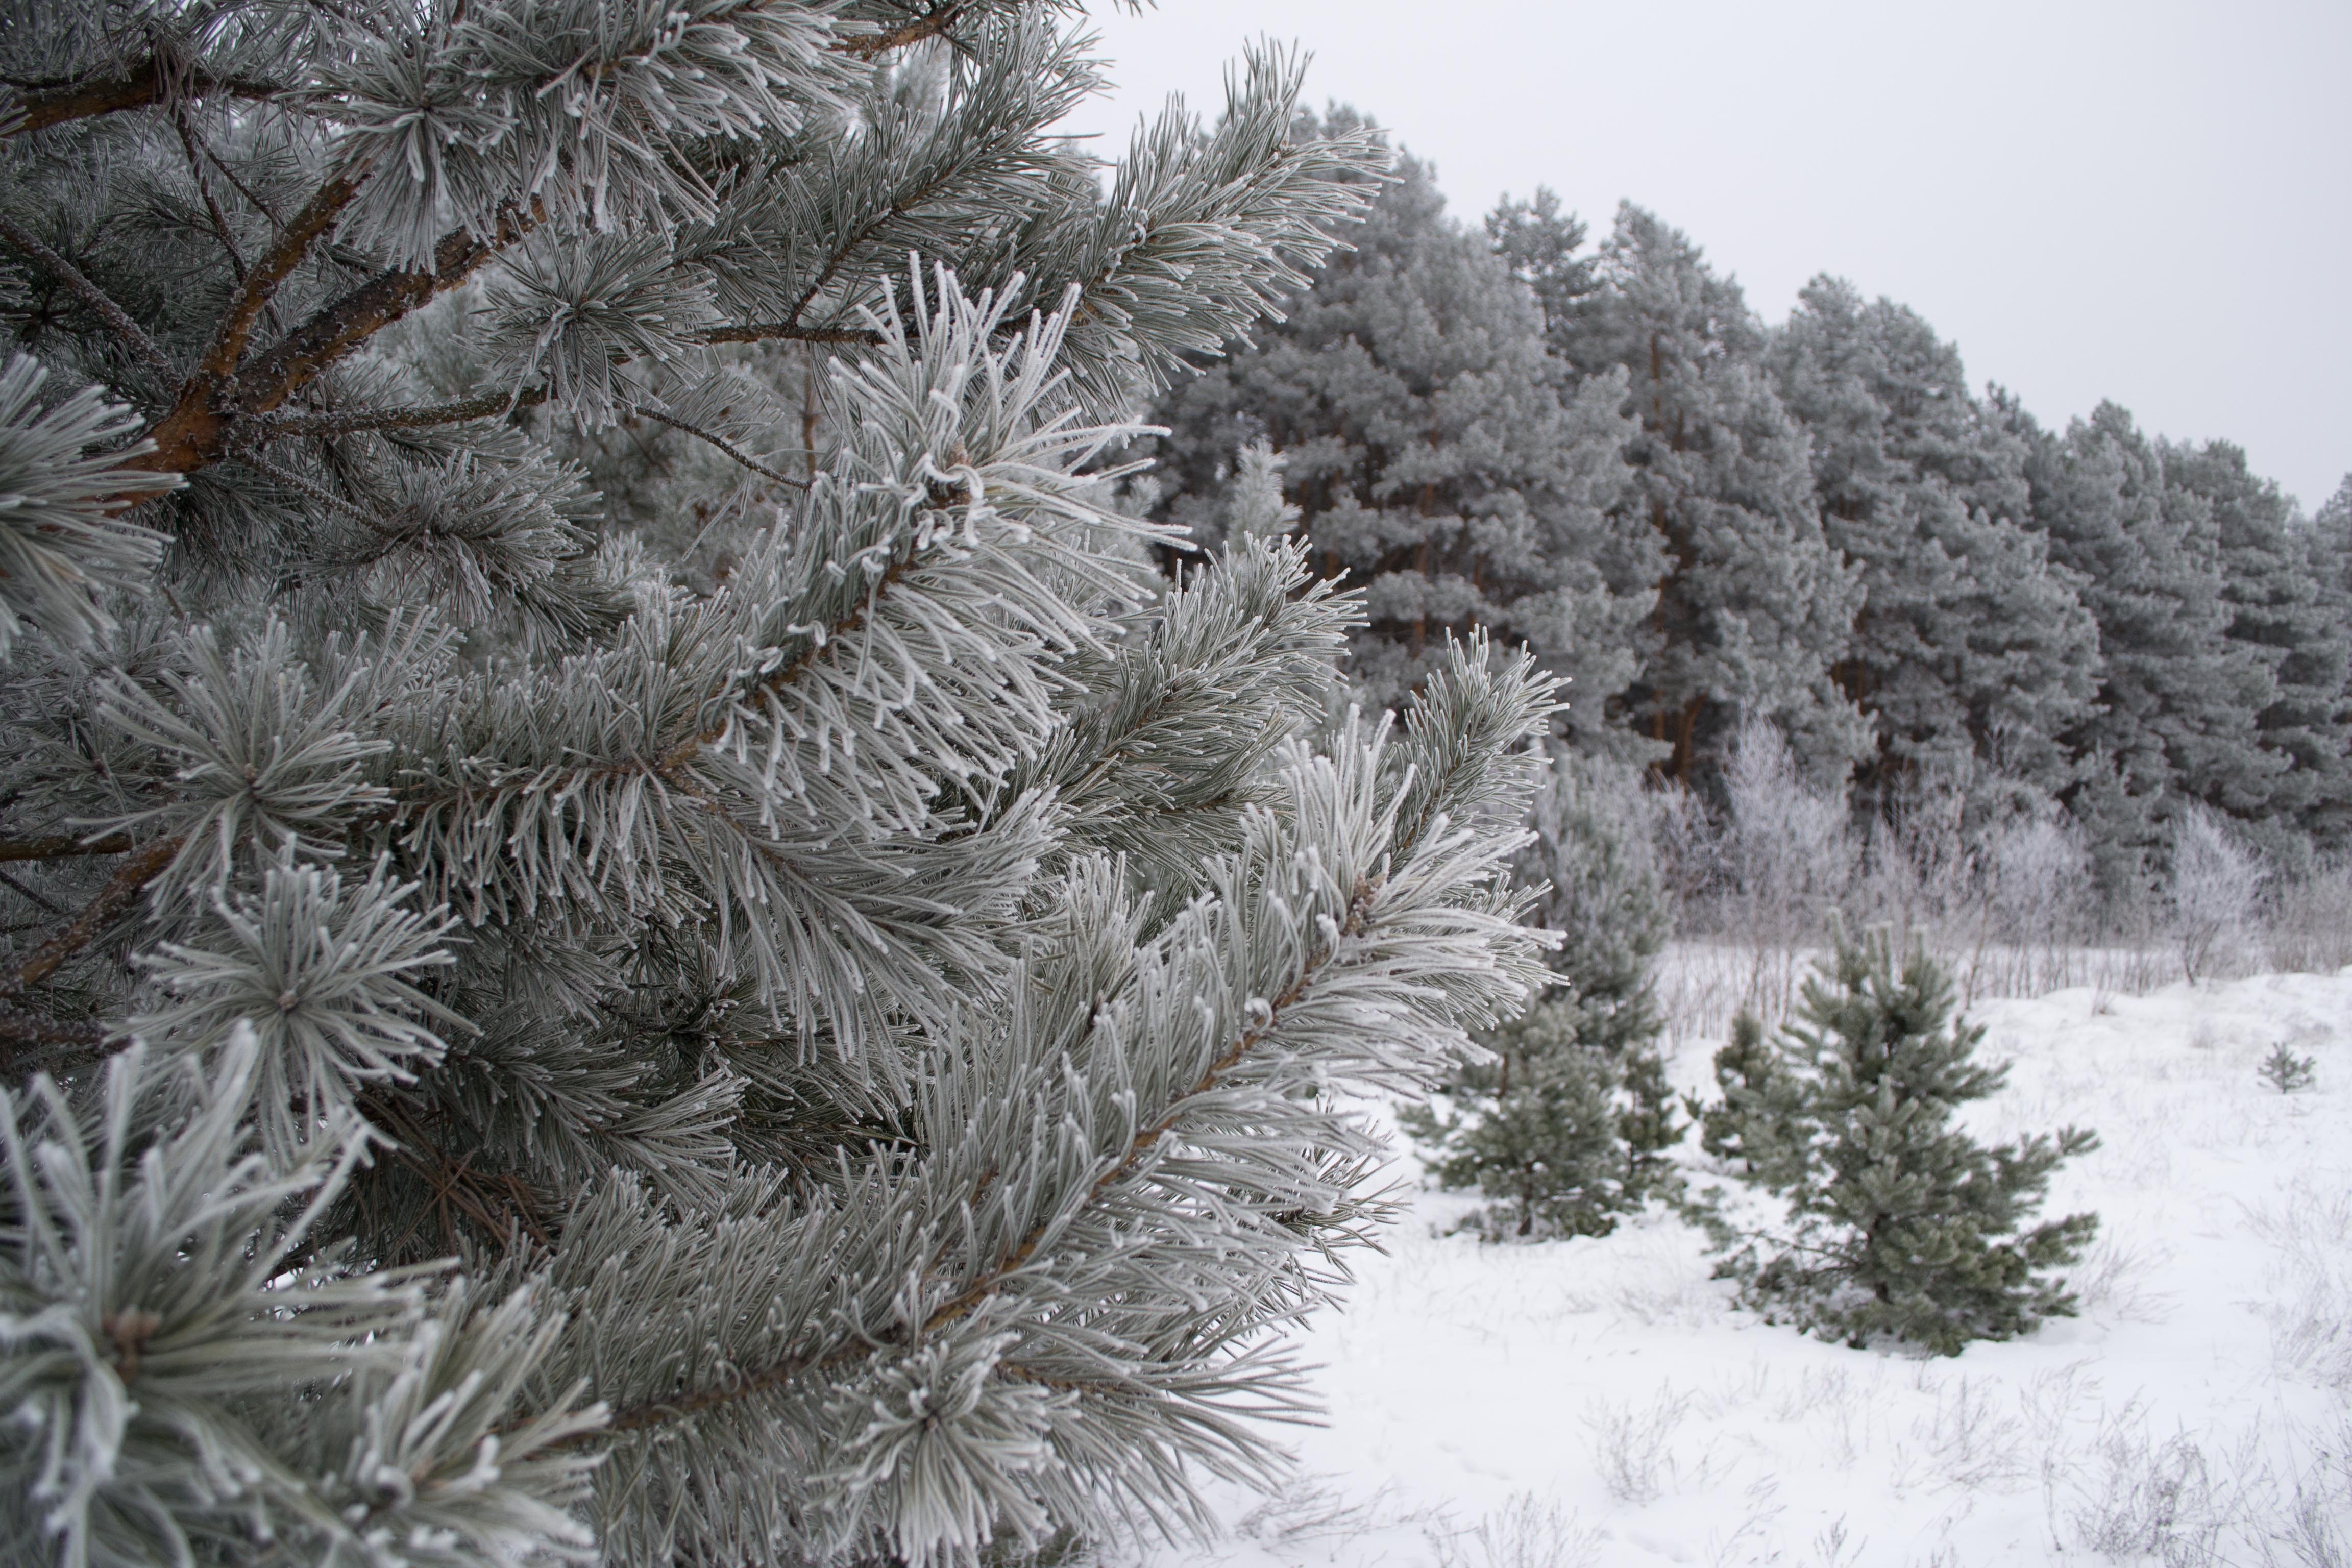
landscape, tree, nature, branch, snow, cold, winter, plant, frost, evergreen, weather, fir, season, conifer, trees, spruce, snow winter nature, freezing, pine family, woody plant, land plant